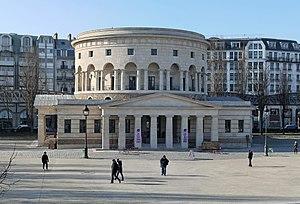
Rotonde de la Villette.
La rotonde de la Villette, ou barrière Saint-Martin, est l'une des barrières d'octroi du mur des Fermiers généraux. Construite juste avant la Révolution par l'architecte Claude Nicolas Ledoux comme élément du mur des Fermiers généraux, la rotonde en constituait le bâtiment le plus imposant.